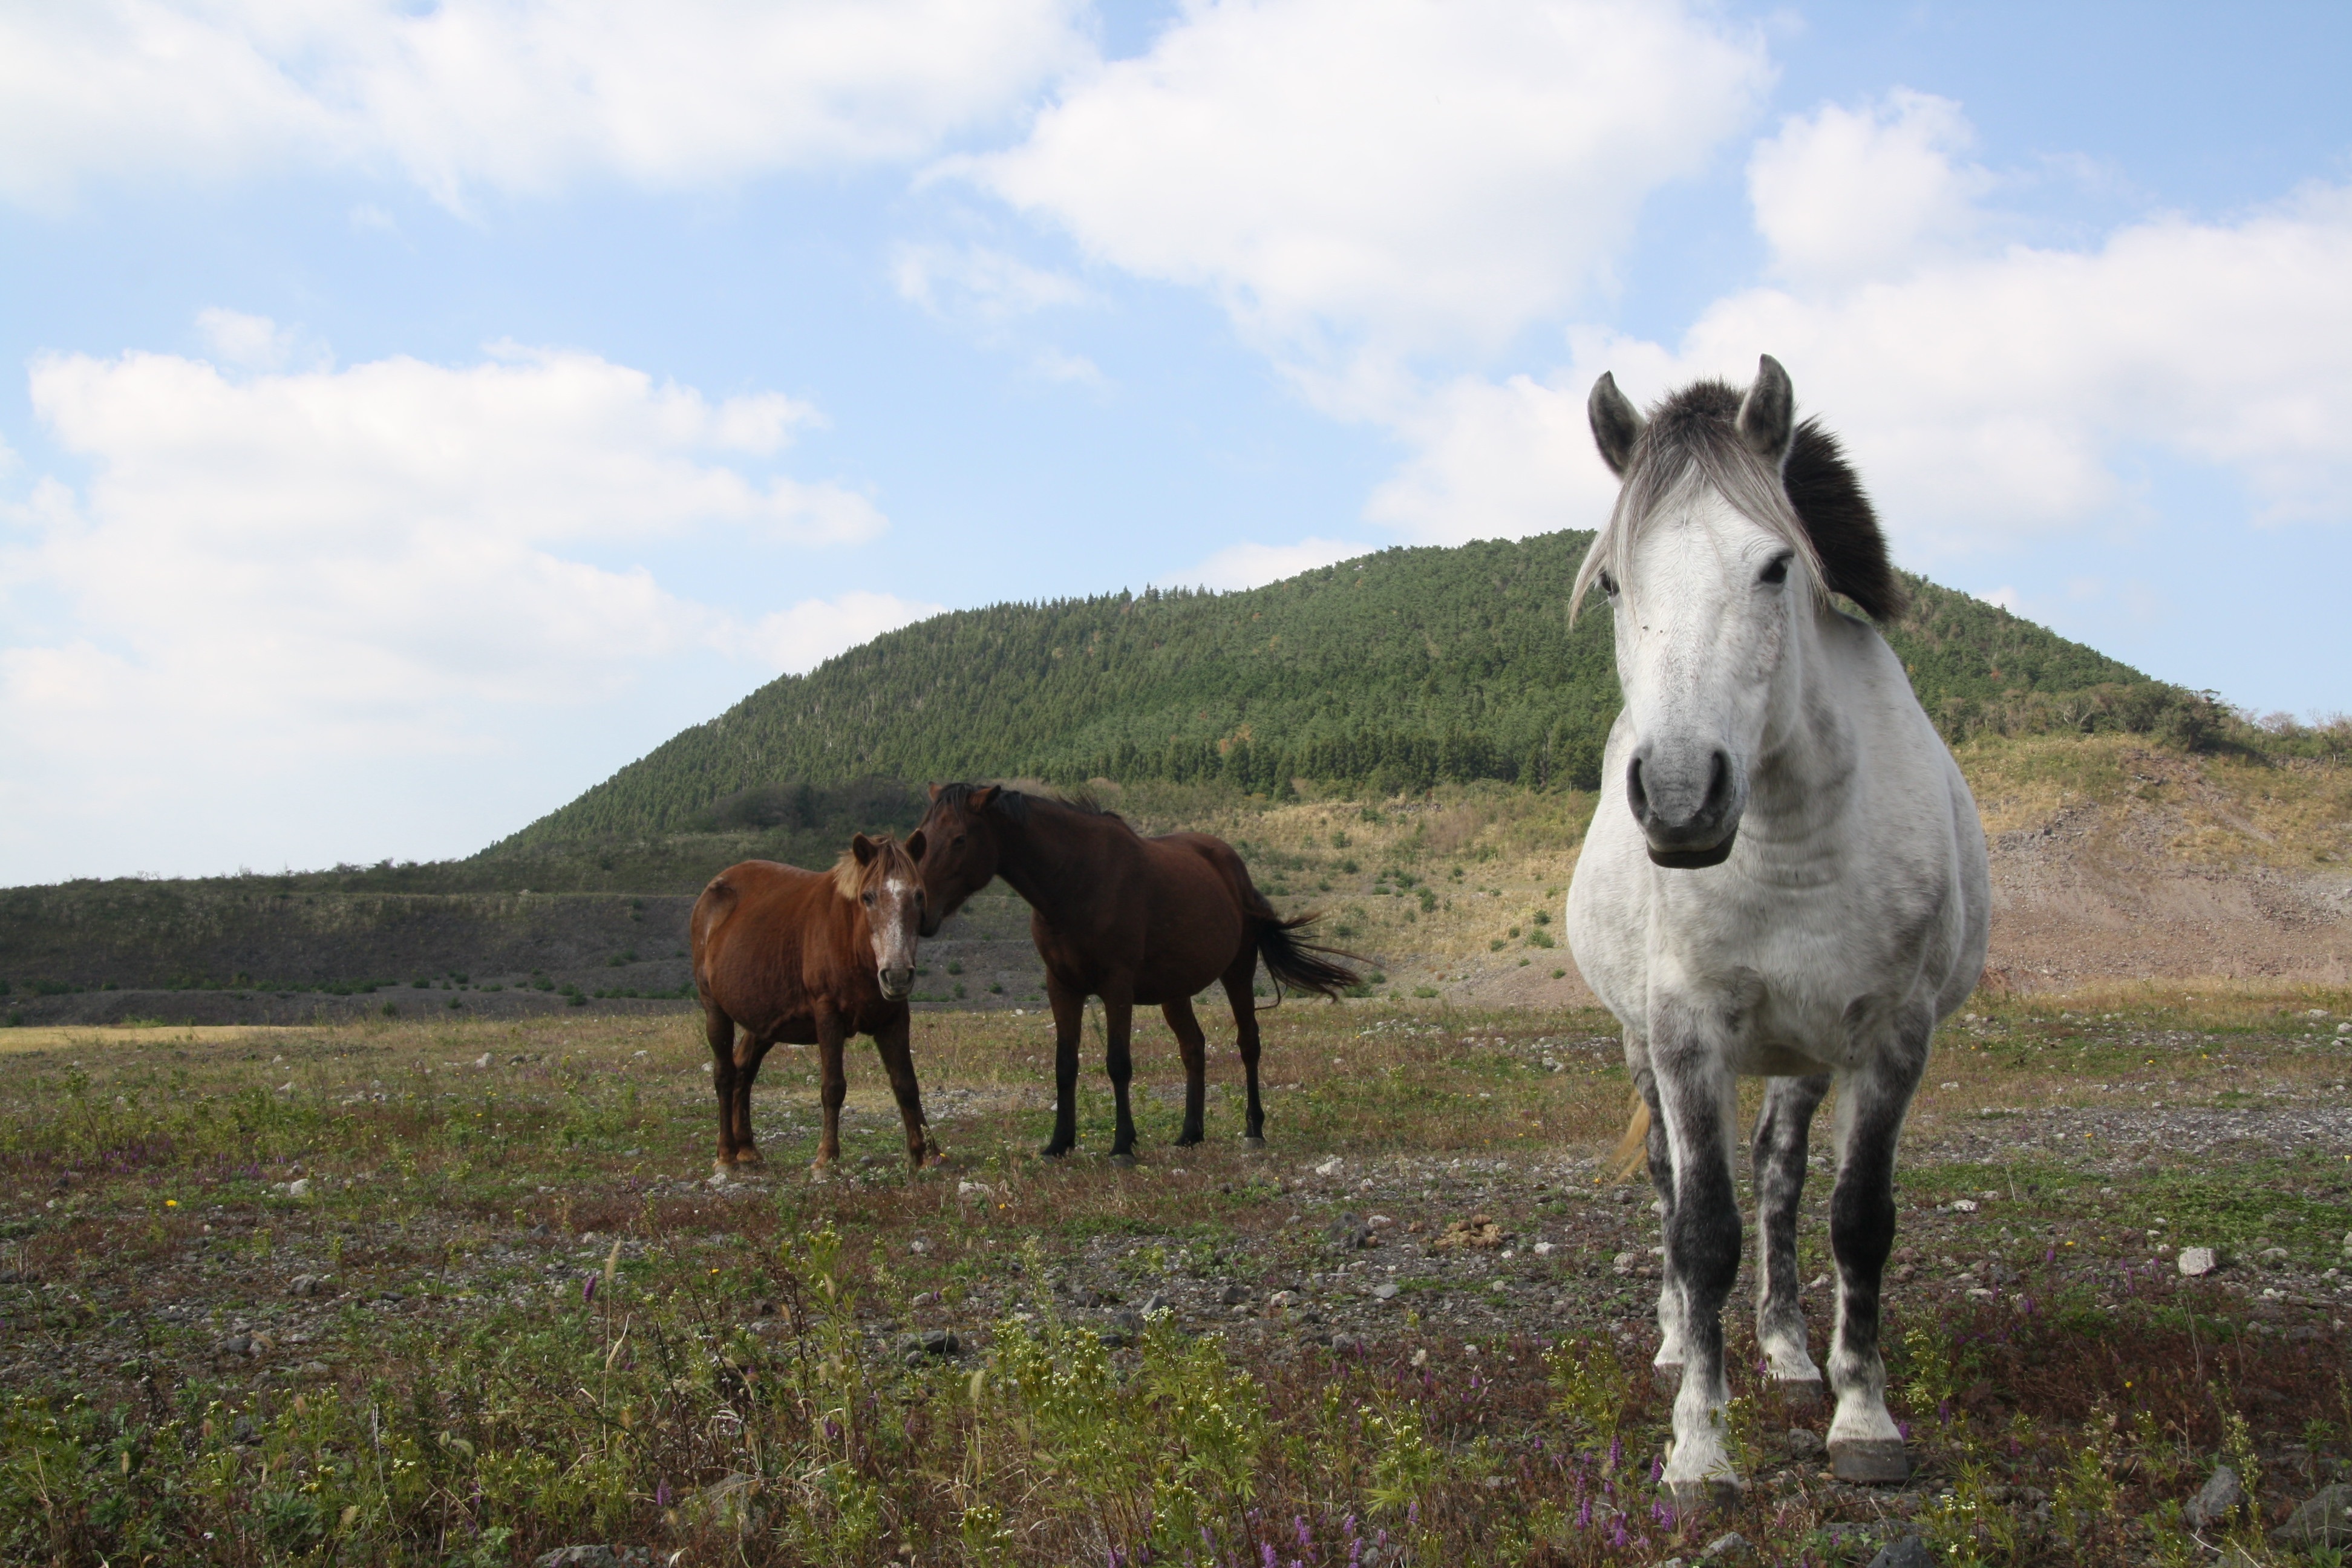
landscape, nature, mountain, farm, meadow, prairie, vacation, herd, pasture, grazing, ranch, horse, mammal, stallion, mane, ascension, korea, grassland, peaks, mare, foal, rural landscape, steppe, rural area, republic of korea, jeju, jeju island, white horse, pack animal, the korean countryside, trail riding, horse like mammal, mustang horse